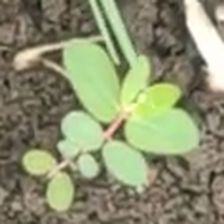
Weed species: Choti_dudhi_(Euphorbia_hirta)